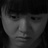
Emotion: sad